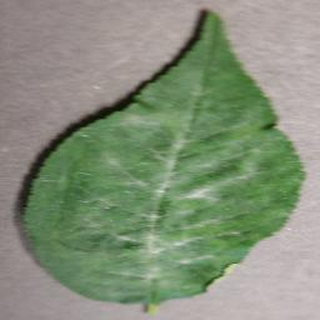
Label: cherry_powdery_mildew